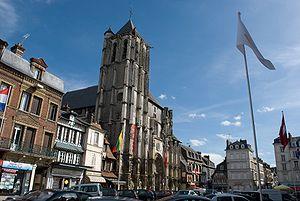
Centre-Ville de Pont-Audemer Rue de la République dominée par l'église Saint-Ouen
Pont-Audemer est une ancienne commune française située dans le département de l'Eure, en Normandie. Elle fait partie du parc naturel régional des Boucles de la Seine normande.